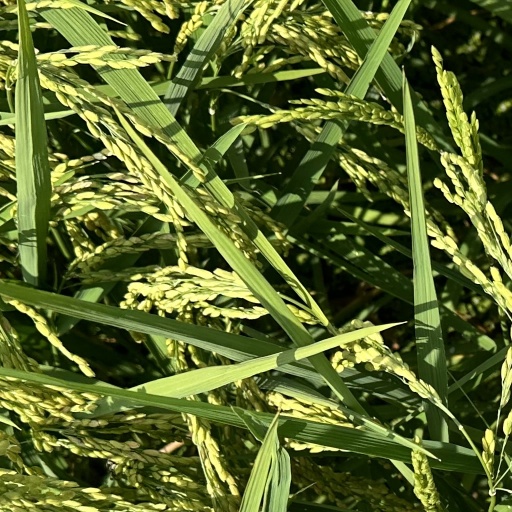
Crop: rice